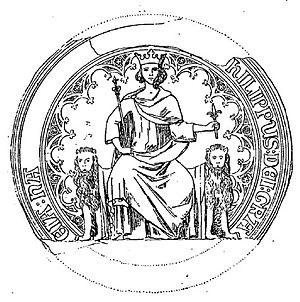
Philippe d'Évreux, surnommé « le Noble » ou « le Sage », est comte d'Évreux et, du chef de son épouse, roi de Navarre de 1328 à sa mort, sous le nom de Philippe III. Bien qu'il ne soit à sa naissance qu'un membre d'une branche cadette de la famille royale française, il parvient à gagner de l'importance lorsque la lignée des Capétiens directs s'éteint et acquiert, au nom de son épouse Jeanne II de Navarre, le trône ibérique et plusieurs fiefs français.